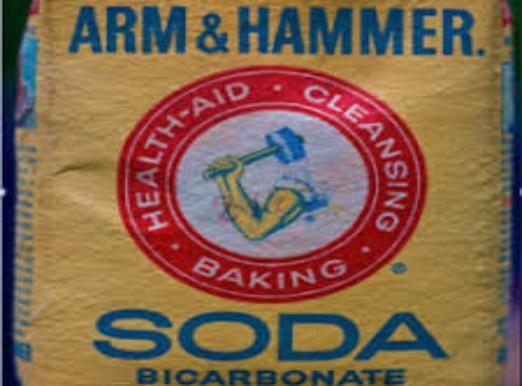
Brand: Bacon soda
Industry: Food